John Jaques (Mormon)

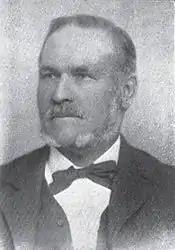

John Jaques (7 January 1827 – 1 June 1900) was a Latter Day Saint hymnwriter and missionary and an Assistant Church Historian for the Church of Jesus Christ of Latter-day Saints.